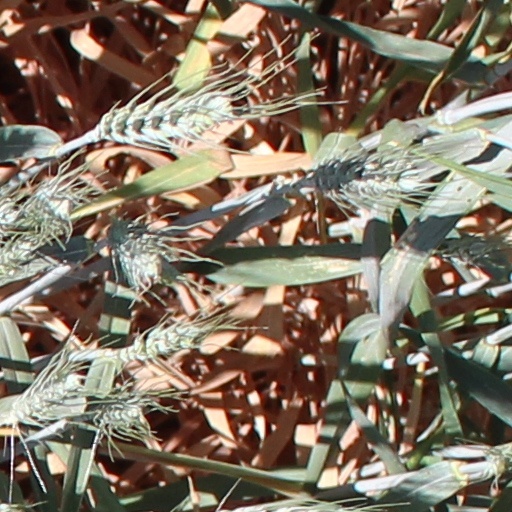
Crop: wheat